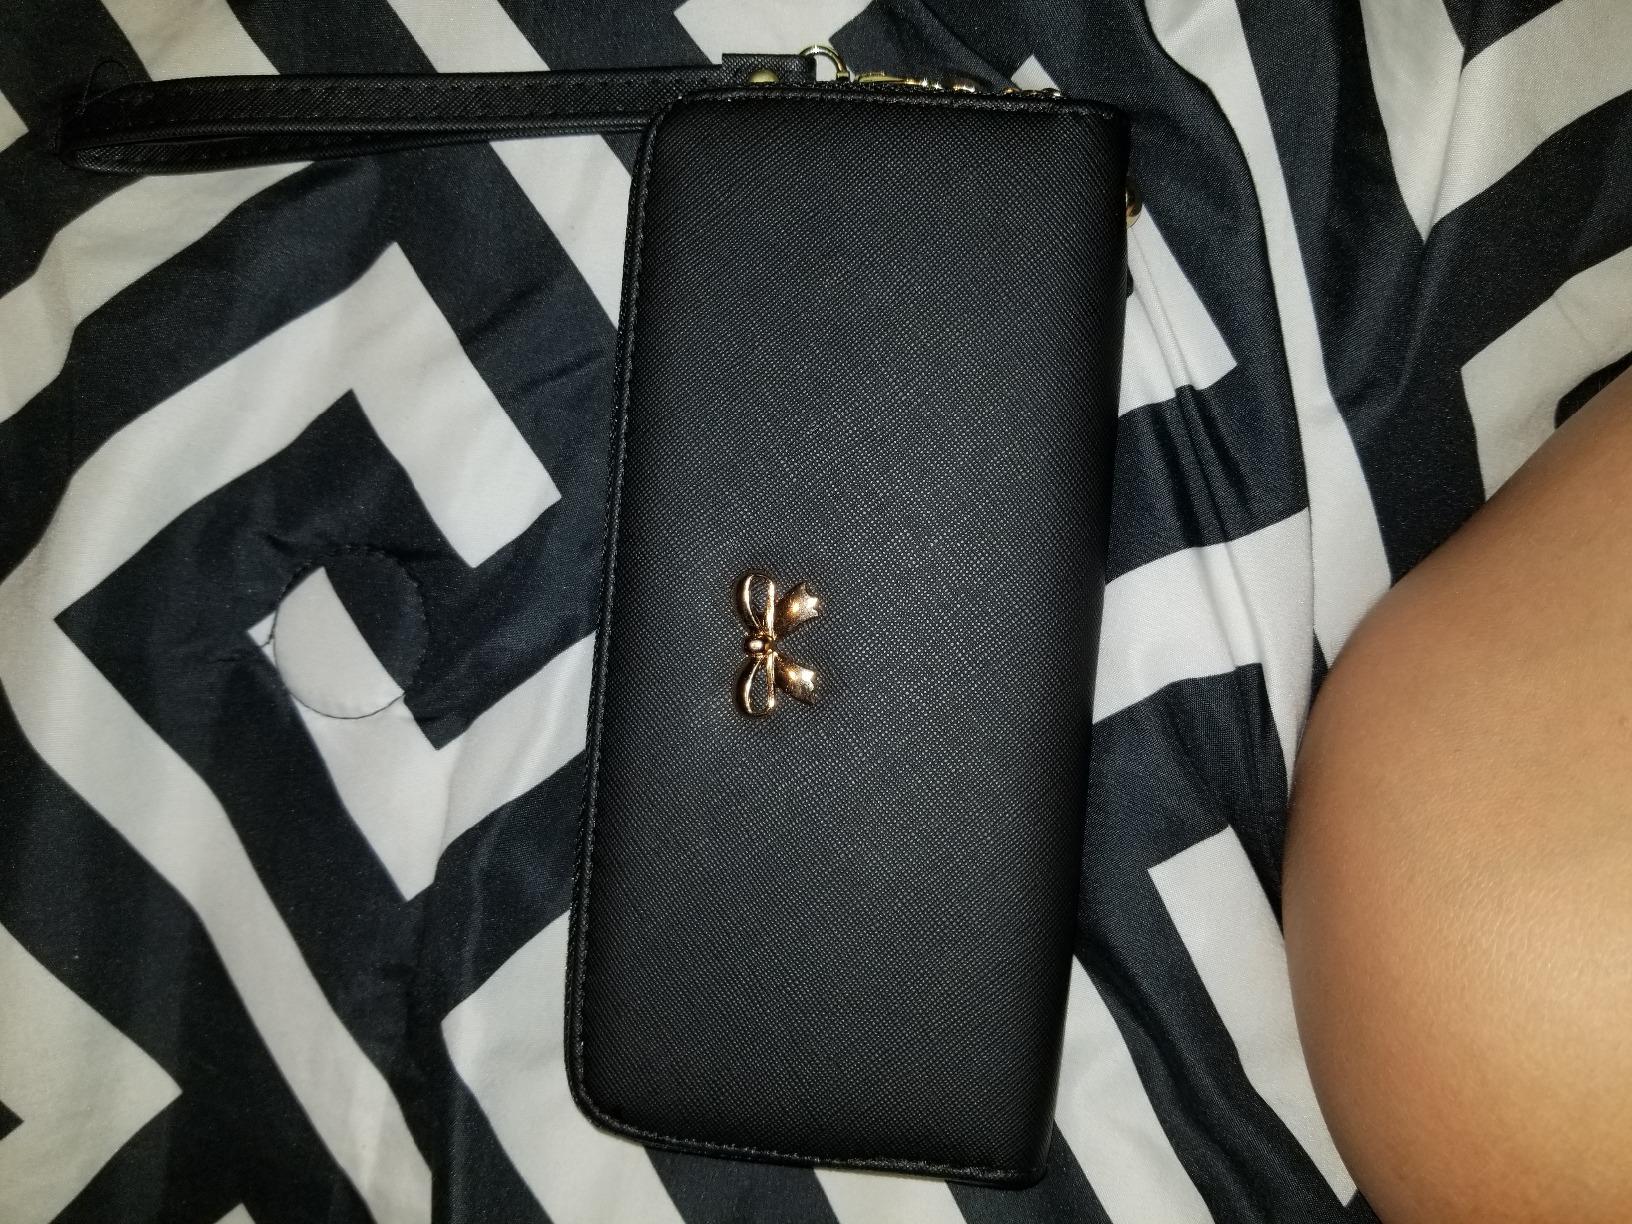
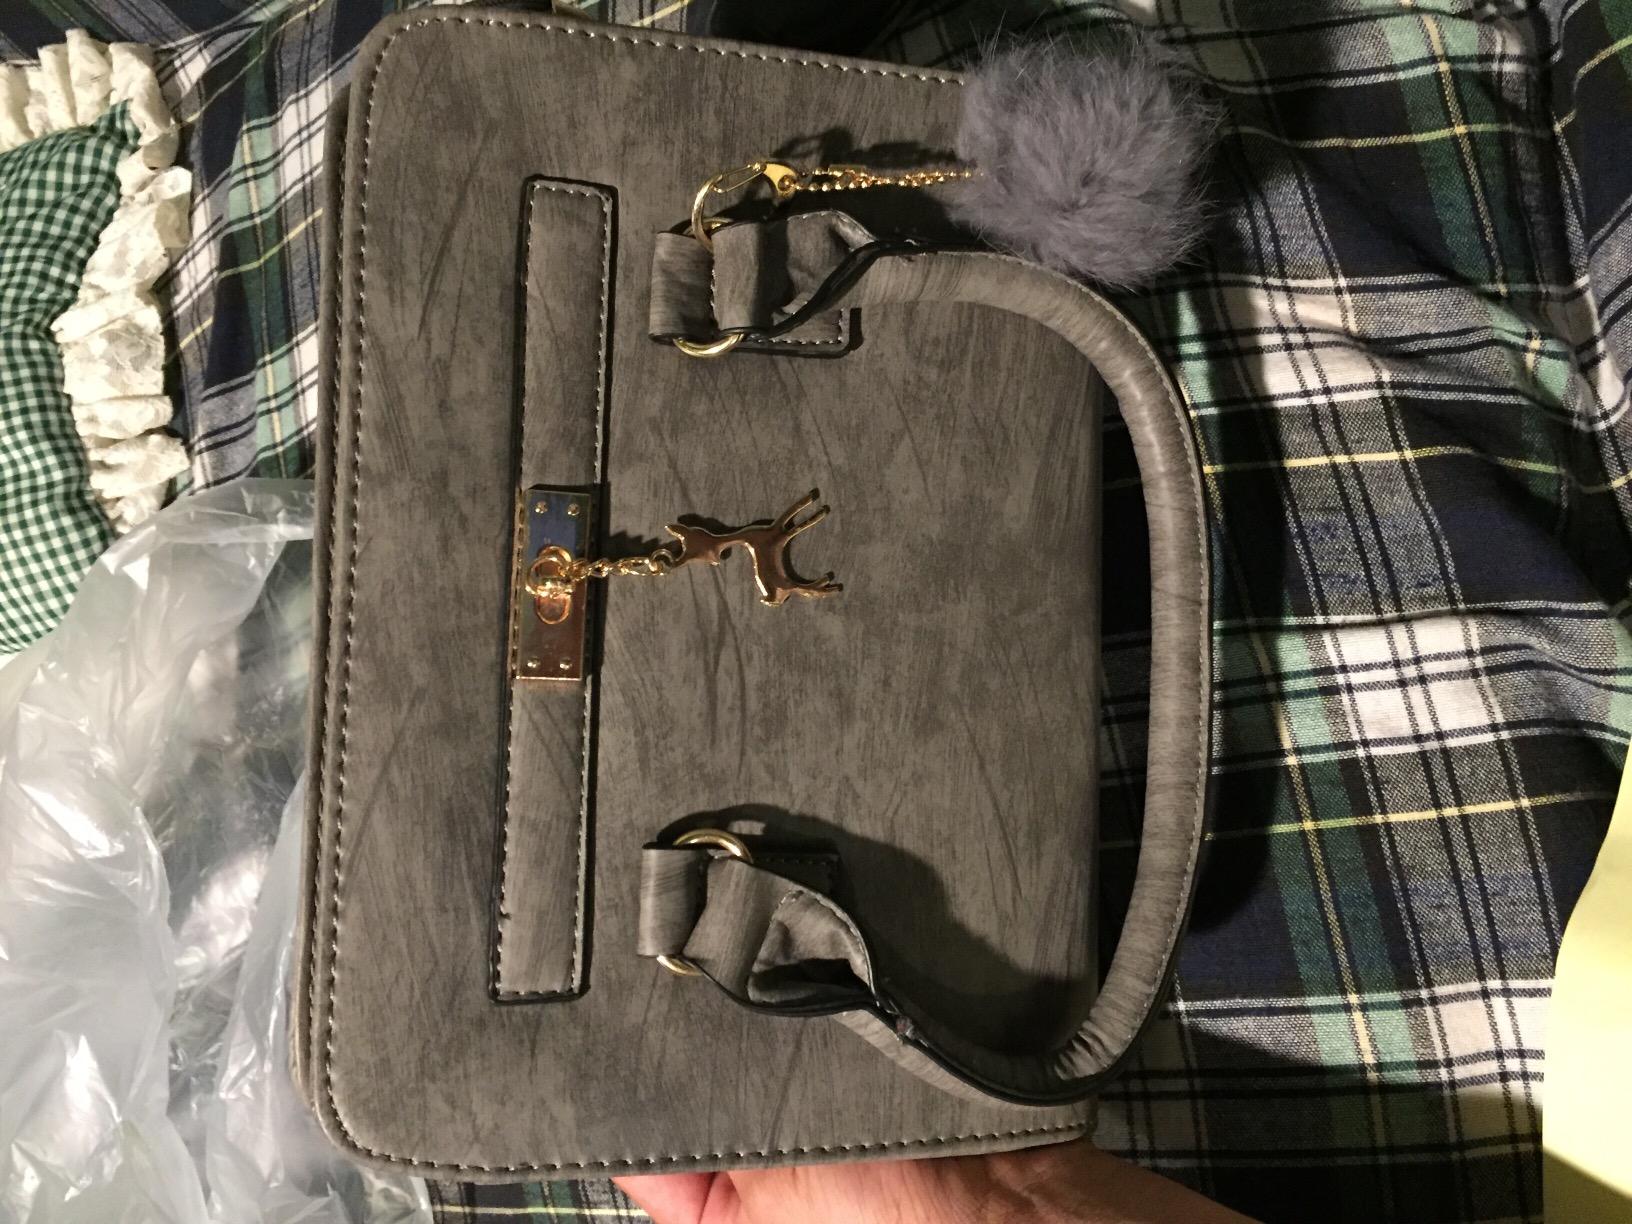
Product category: accessories_handbag
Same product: no